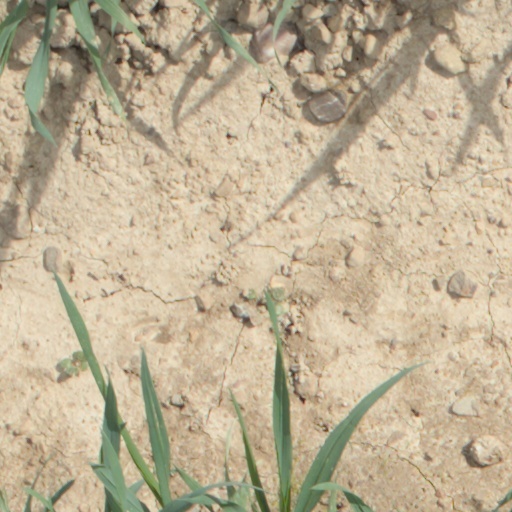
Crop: wheat